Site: brandenburg
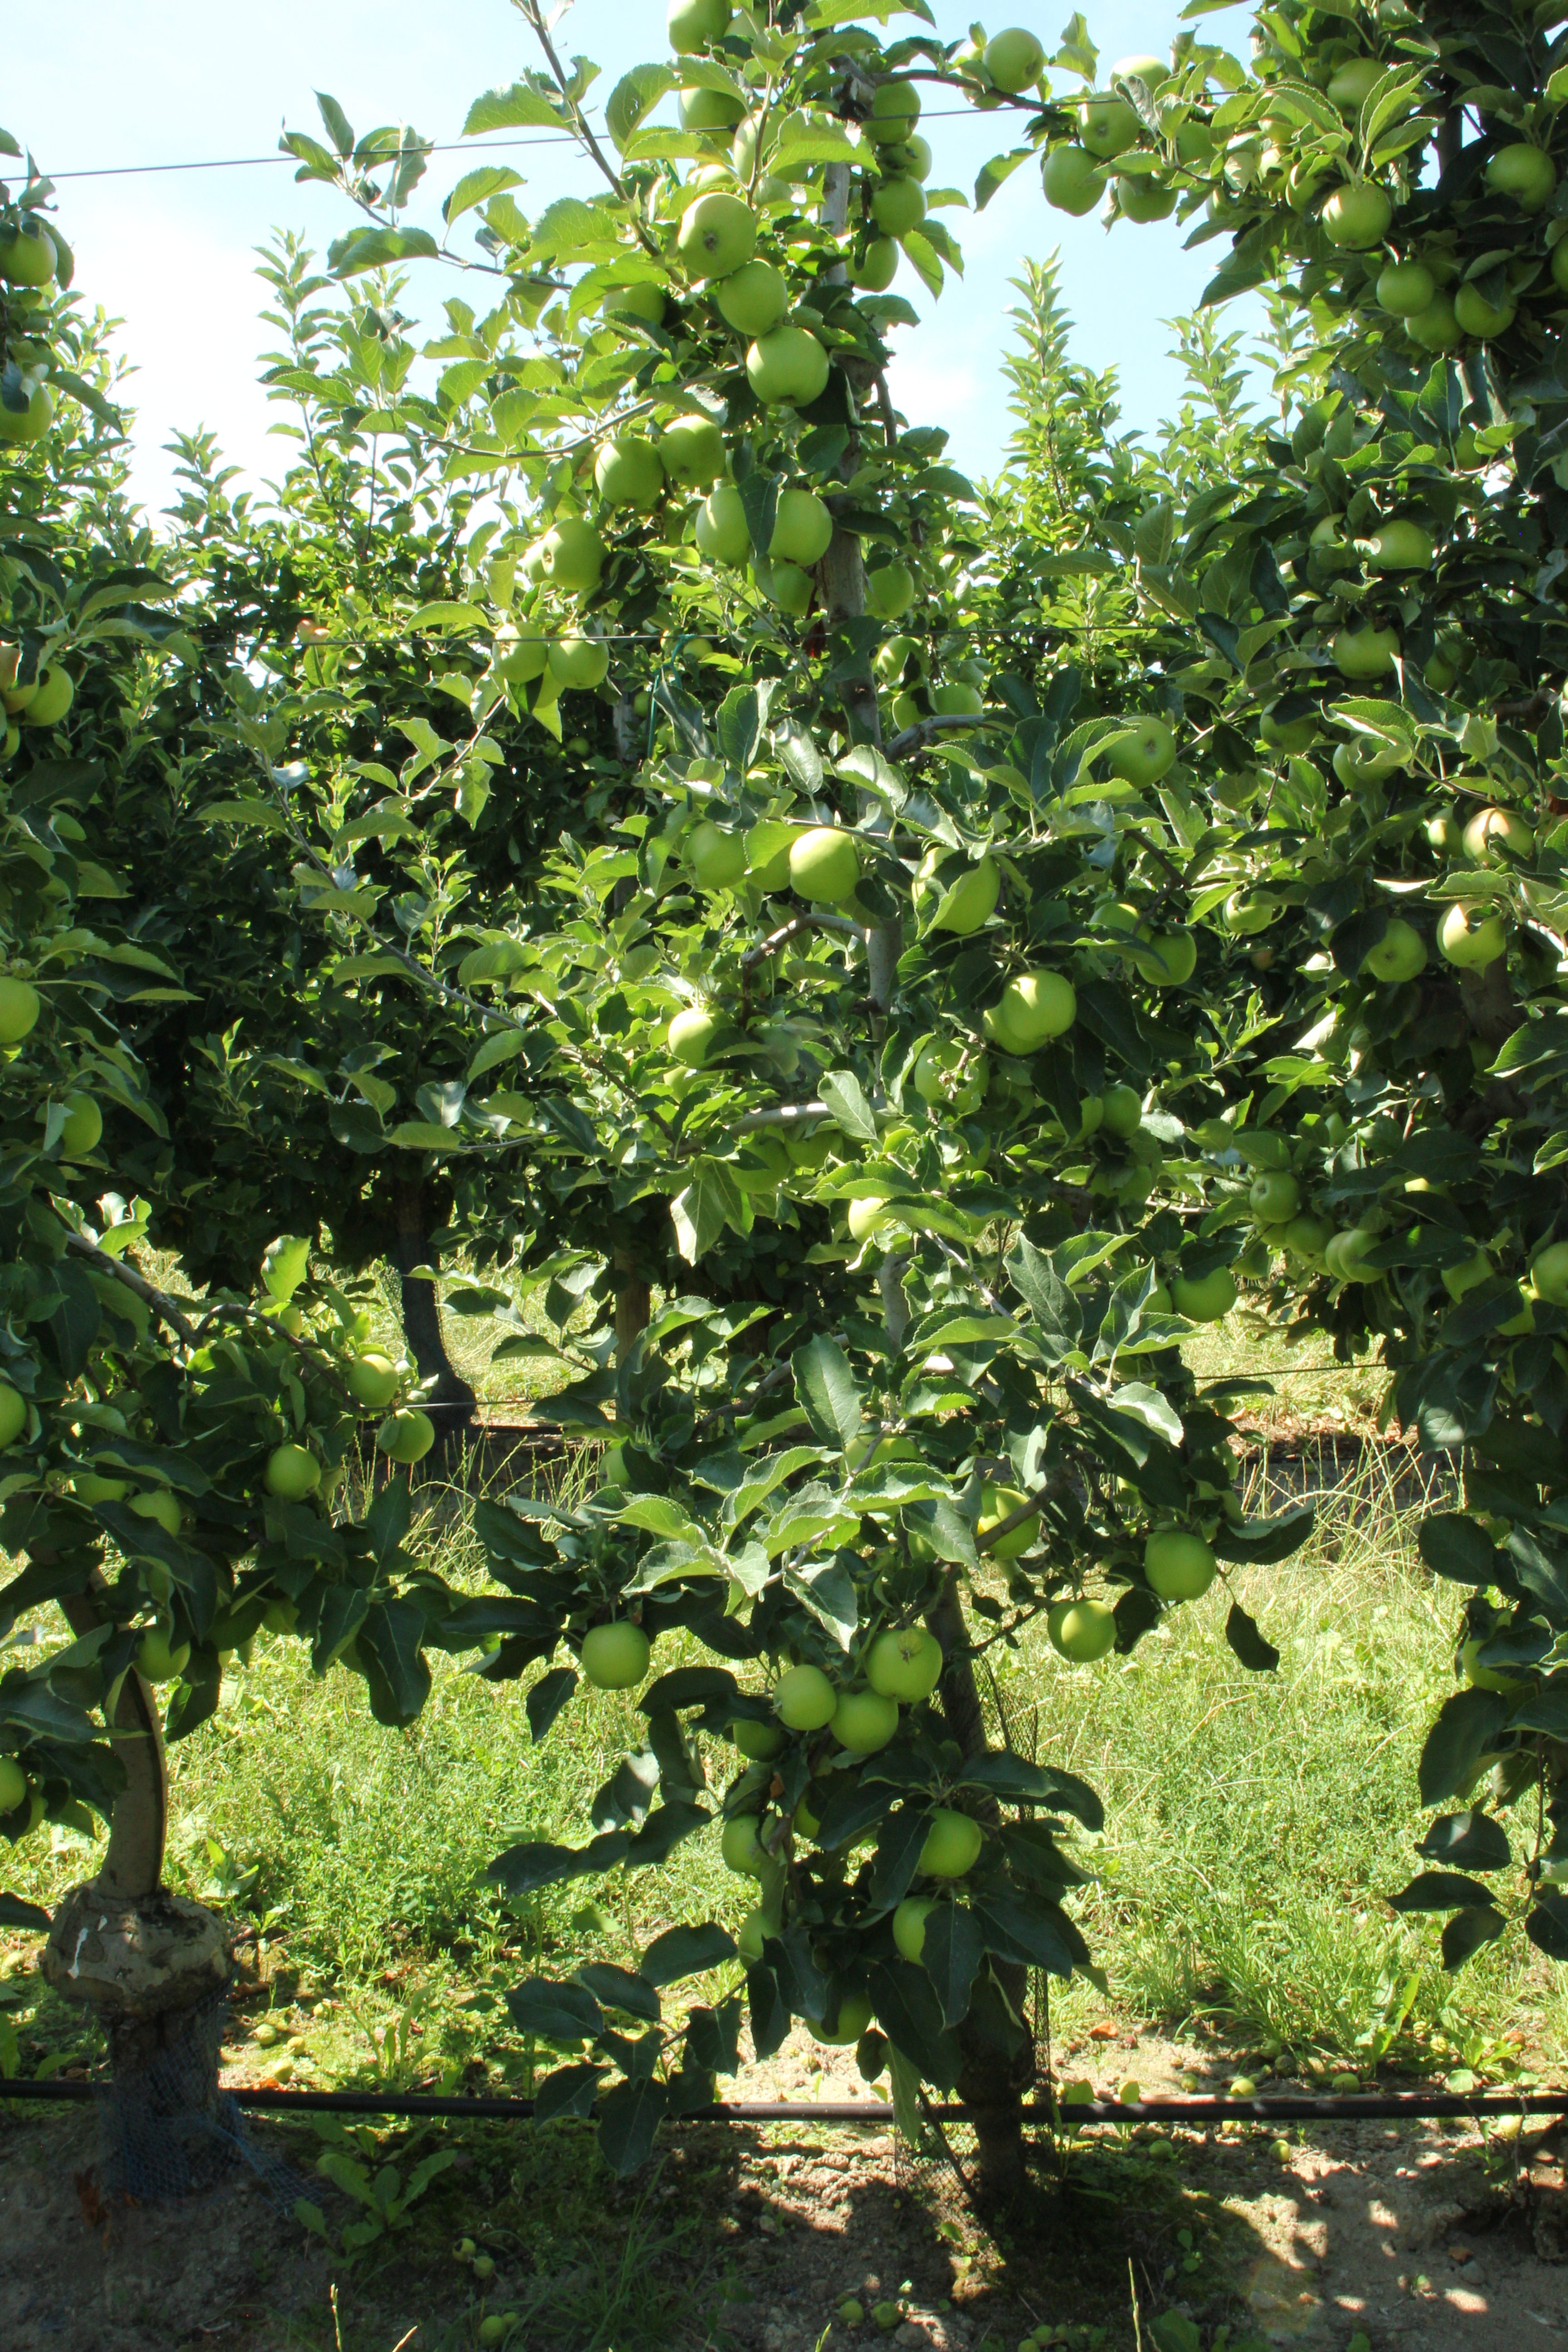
Growth stage (BBCH 77): Development of fruit